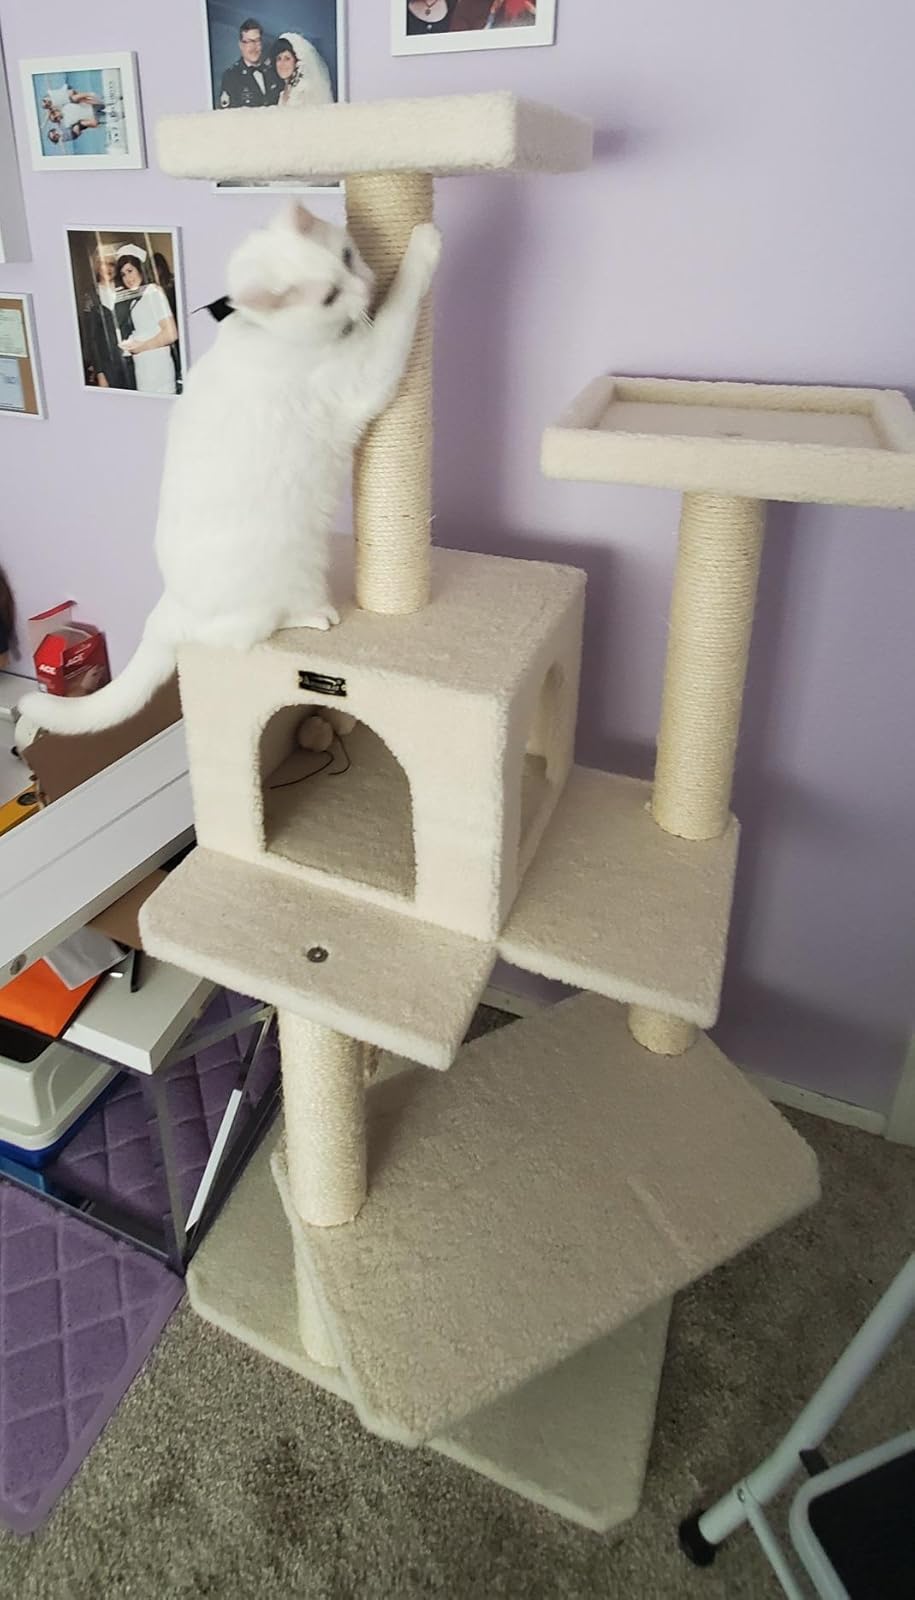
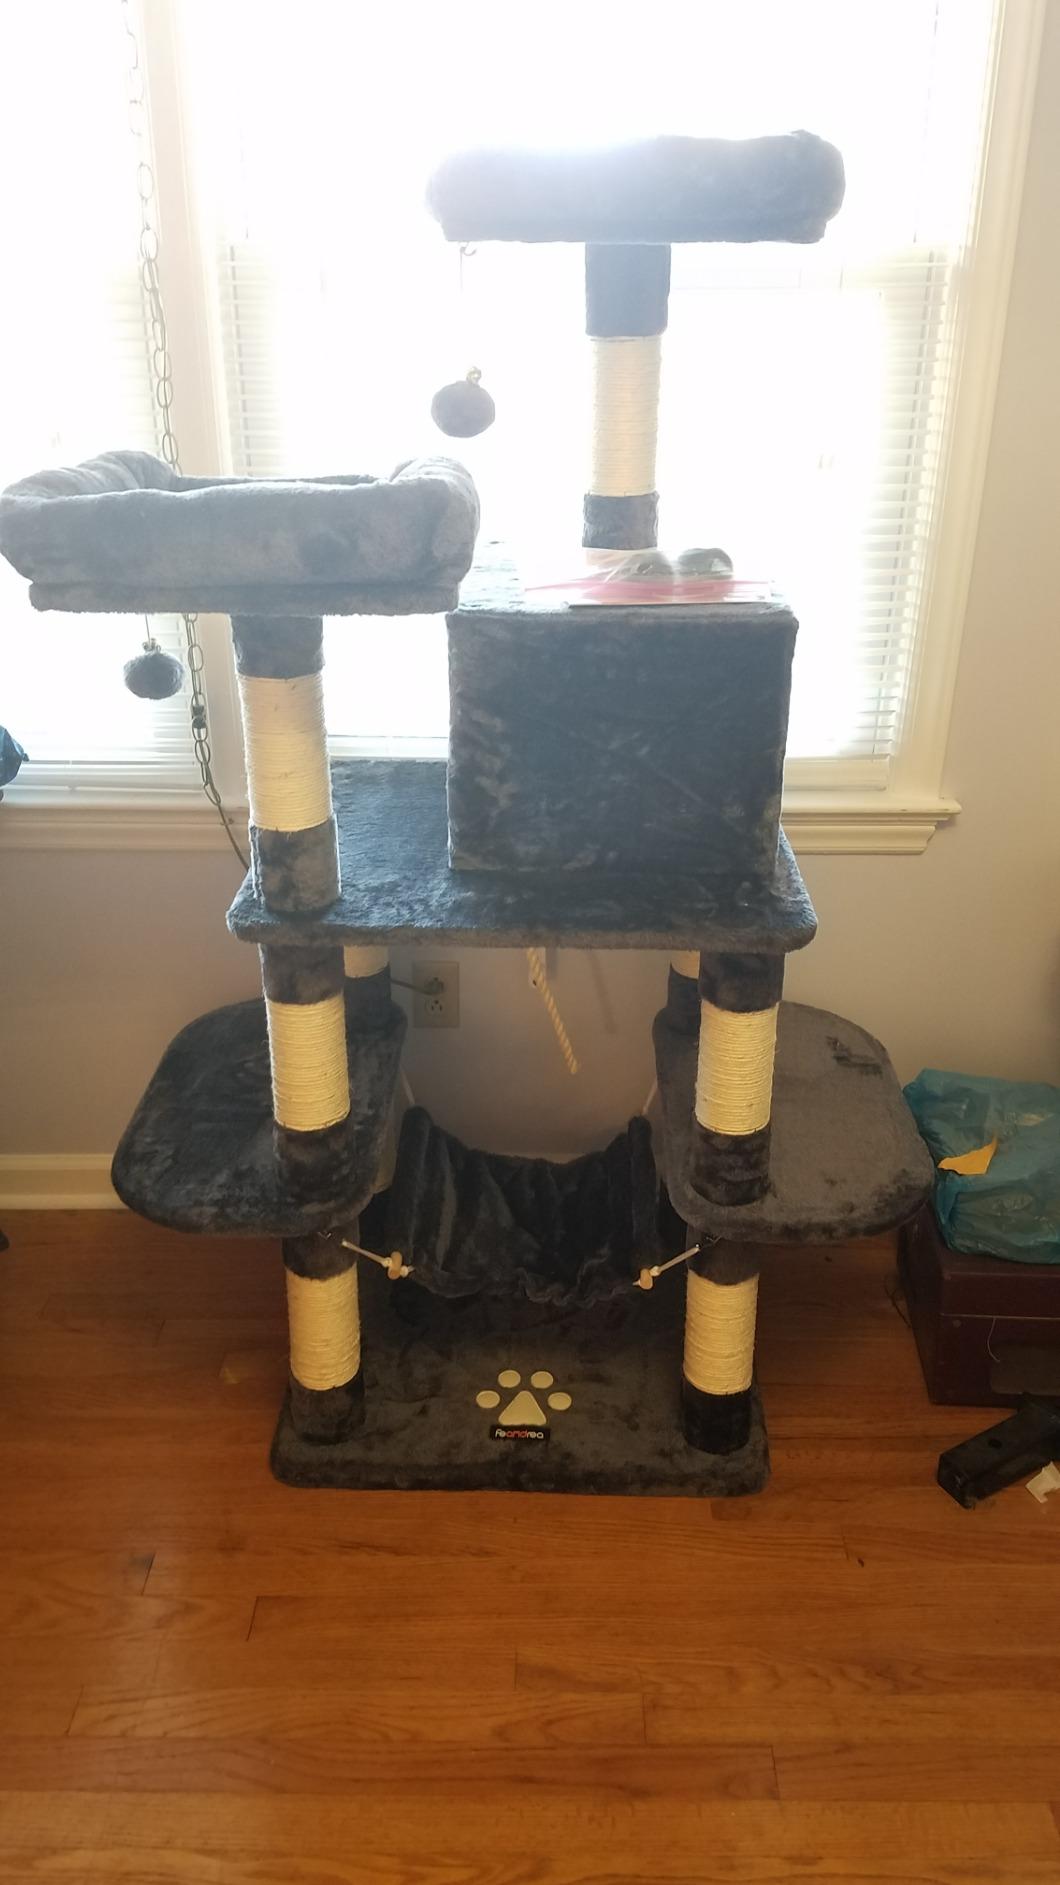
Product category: items_cat tree
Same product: no